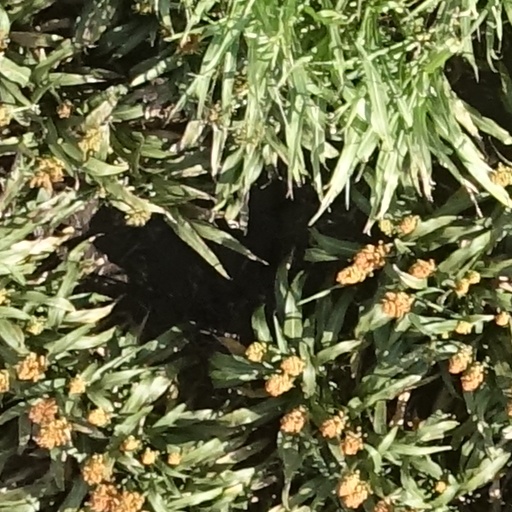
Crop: sorghum